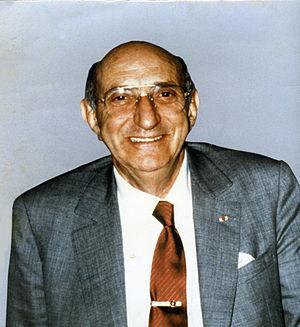
Léon Rabinovitch
Léon Rabinovitch est un résistant, membre du groupe "Carmagnole-Liberté" des FTP-MOI.